Jill Kelly (actress)

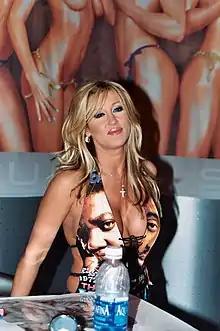
Kelly at the 2003 Adult Entertainment Expo

Jill Kelly (born February 1, 1971) is an American pornographic actress, director and producer. Kelly is an AVN Hall of Fame inductee.